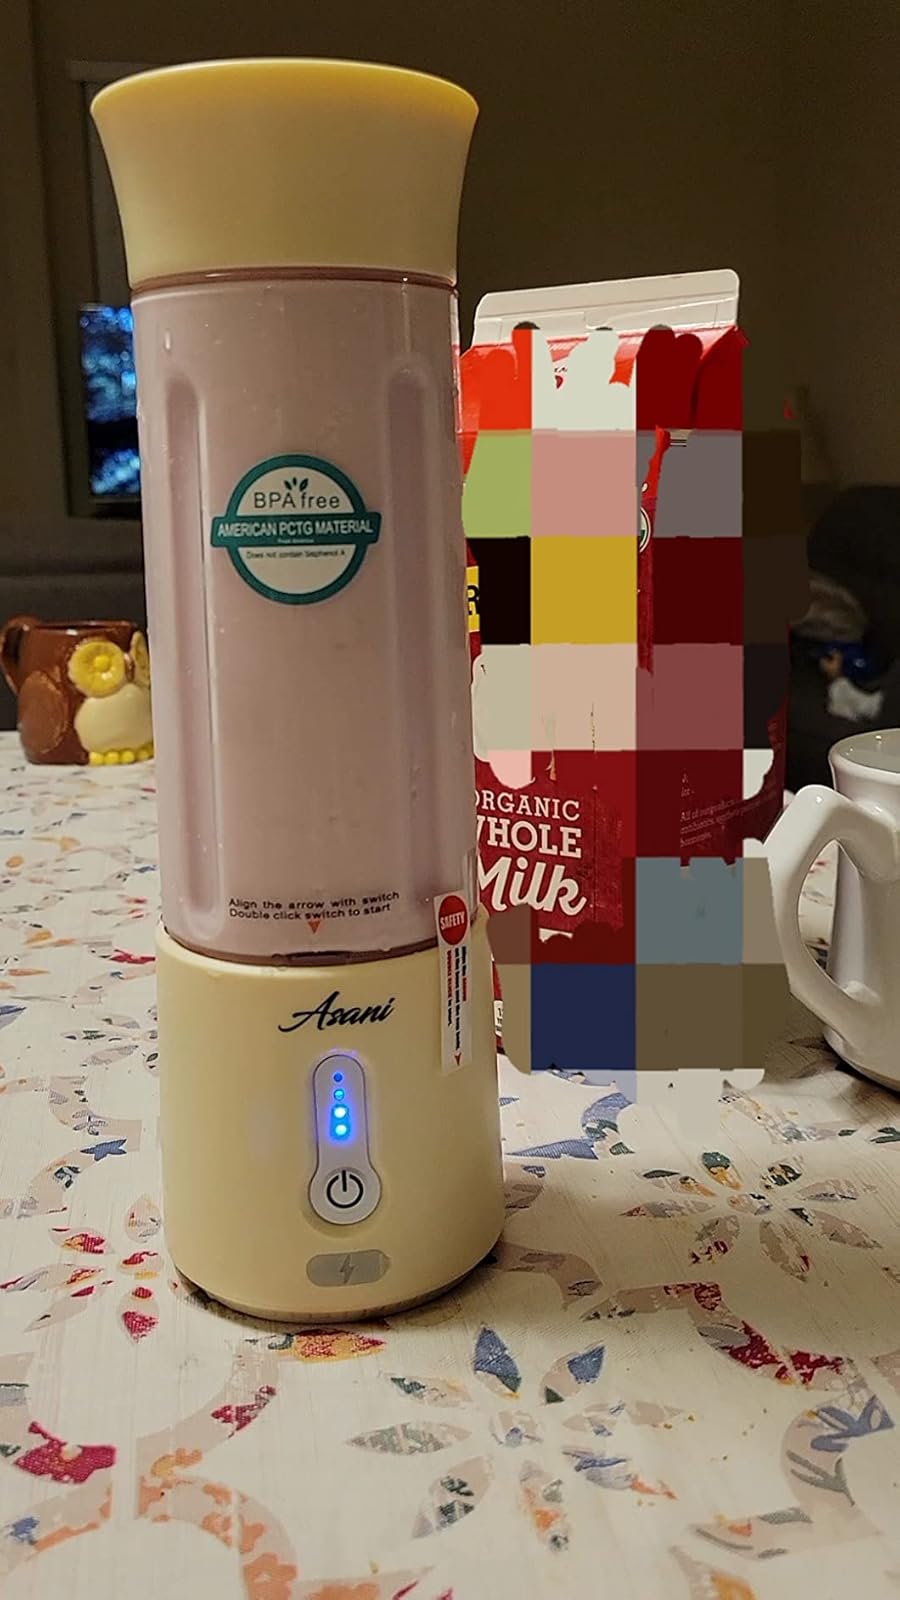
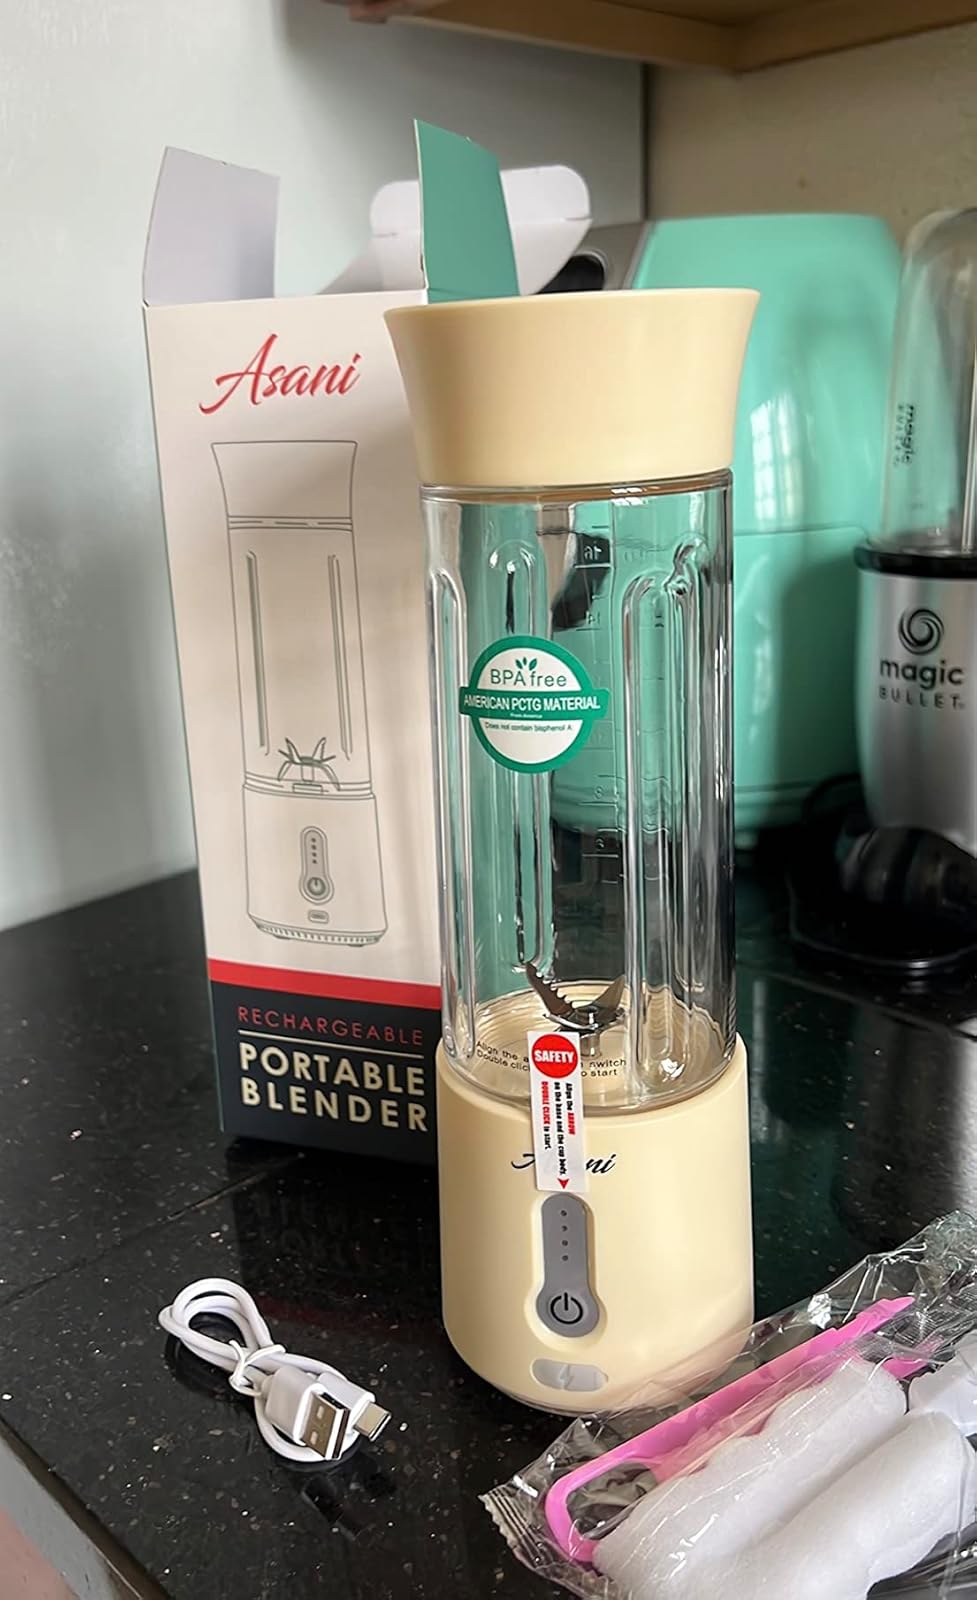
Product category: items_blender
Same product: yes